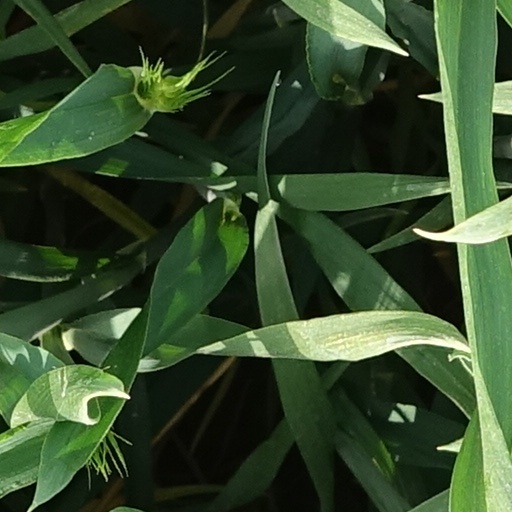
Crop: wheat